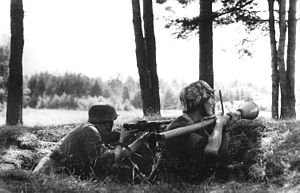
Slaget ved Tali-Ihantala / Ihantala: 1. – 9. juli
Finske soldater i et skyttehul. En af soldaterne bærer på en Panzerfaust
Slaget ved Tali-Ihantala var en del af Fortsættelseskrigen, som blev udkæmpet under 2. Verdenskrig. Slaget blev udkæmpet mellem Finland, som fik støtte af tyske enheder, og Sovjetunionen, og er indtil videre det største slag, som er blevet udkæmpet i Norden. Slaget endte med en afgørende finsk sejr.